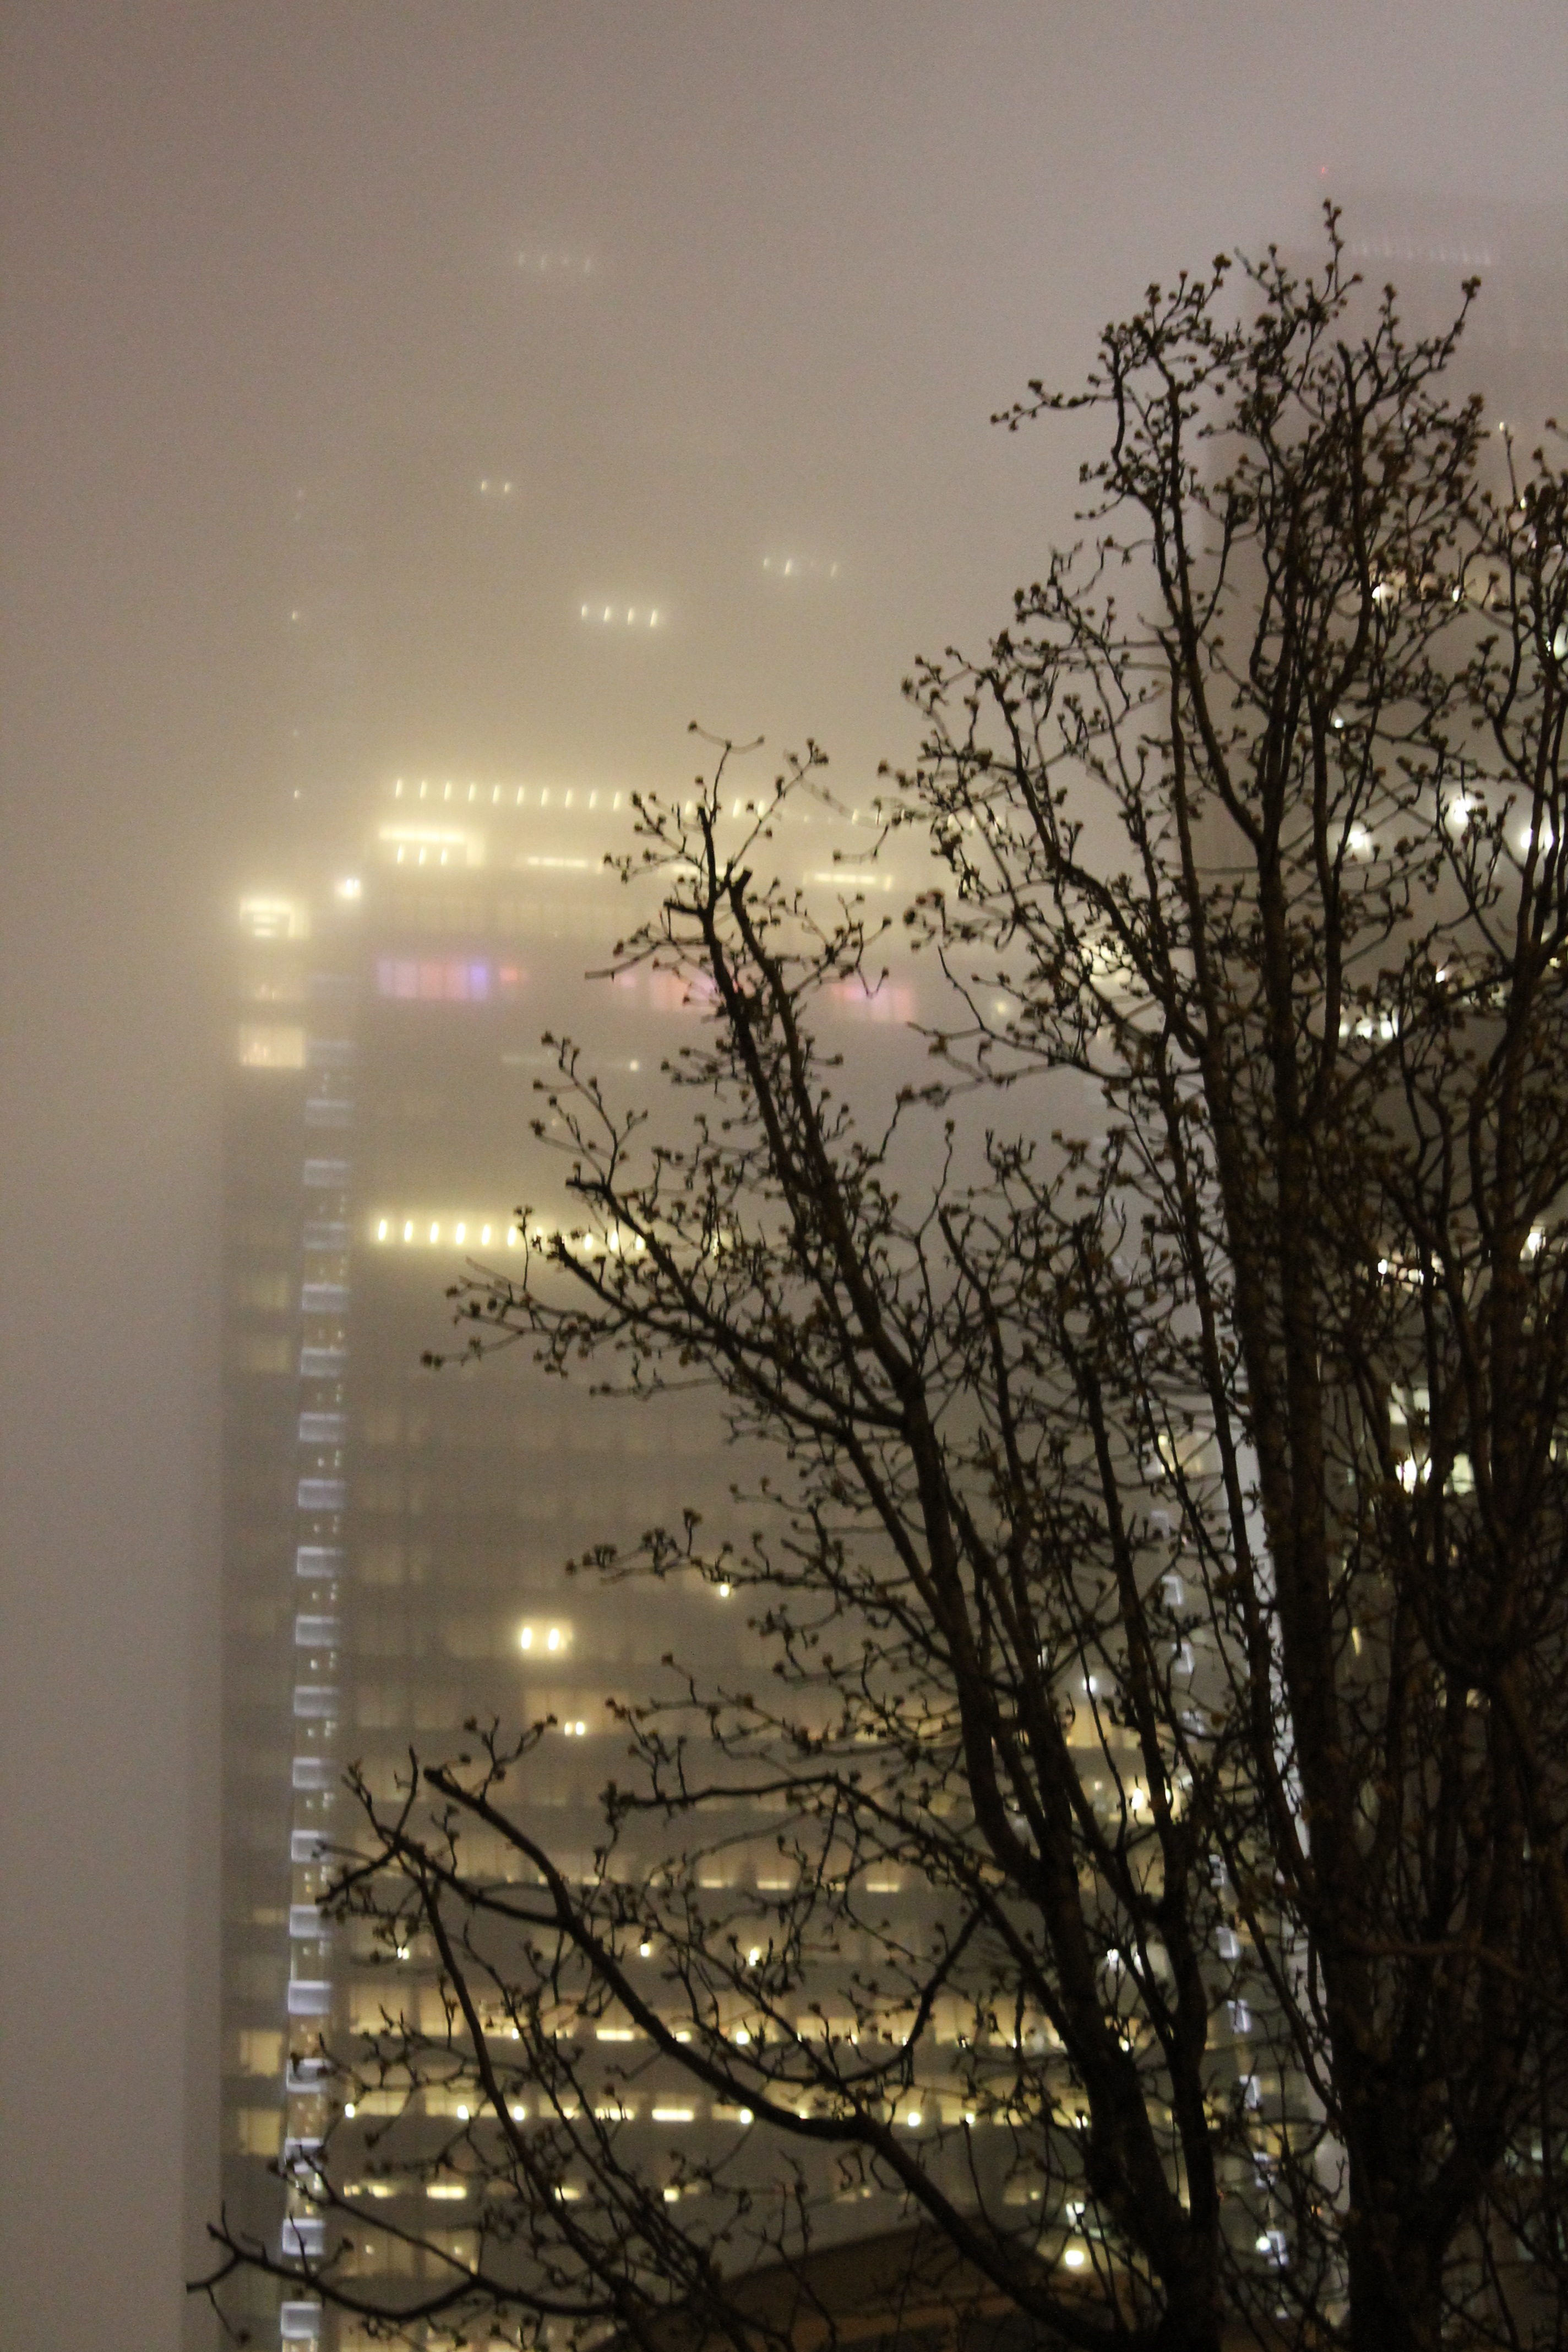
tree, branch, silhouette, winter, light, architecture, plant, sky, fog, sunrise, sunset, mist, night, sunlight, morning, flower, building, dawn, city, dusk, evening, reflection, weather, windows, atmospheric phenomenon, woody plant